Naewat-dang shamanic paintings

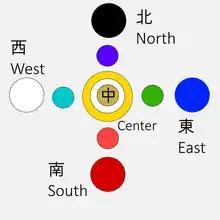
East Asian color symbolism. The intermediary colors are in smaller circles.

The ten surviving paintings are all drawn with mineral-derived deep-color pigments ("jinchae") on Korean paper using an ink brush, with gold leaf in parts. The colors used are the Five Intermediary Colors, excluding violet, as well as black and white. Various motifs were apparently added by screen printing. The paintings were originally attached to pinewood frames, although they are now preserved in a chest. The paintings' dimensions are between 63 and 64 centimeters vertically and 39 and 39.5 centimeters horizontally (25 × 15½ inches). The style is consistent throughout the ten paintings, perhaps because they were drawn by the same painter or because the deities were conceived as kin who would resemble each other.